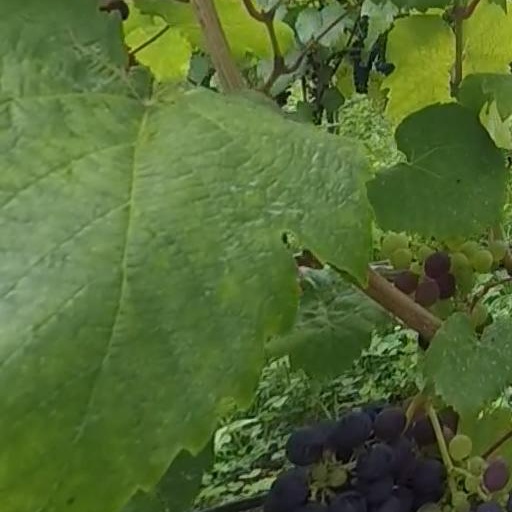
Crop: grape